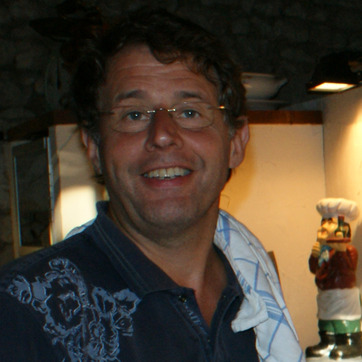
Material: skin